Capt. Thomas C. Harris House

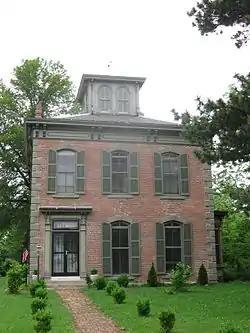
The Harris House, also known as the Parrish Place

The Captain Thomas C. Harris House (also known as the Parrish Place) is a two-story Italianate-style home located at 101 East Burton street in Kirksville, Missouri. A modified "T-plan" Victorian home constructed in 1875, it was listed on the National Register of Historic Places on October 15, 1973.